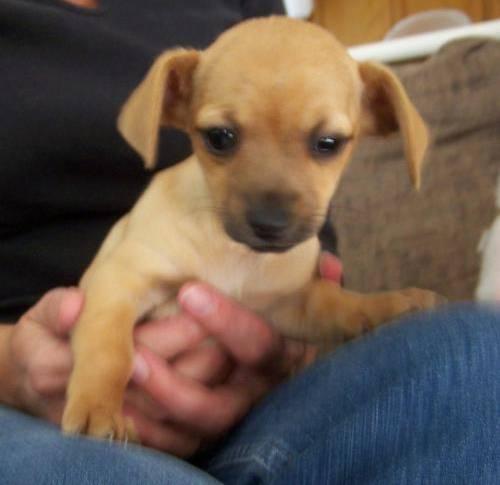
dog